Huanjing bunao

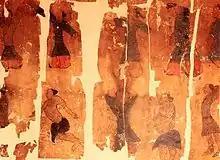
Mawangdui silk manuscript depicting the practice of , excavated from a 168 BCE Western Han tomb.

The reconstructed 2nd or 3rd century defines as "to be aroused but not ejaculate", describes a man gathering and transforming the from a woman's mouth and returning it into his brain, and details the pleasures of refraining from ejaculation.